550th Strategic Missile Squadron

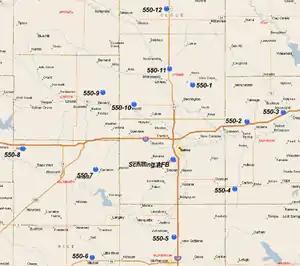
SM-65F Atlas missile sites

During the Cuban Missile Crisis, on 20 October 1962, SAC directed that the squadron's missiles that were not on alert for modifications be placed on alert status "as covertly as possible." Training was suspended and missiles being used for operational training were to be placed on alert as soon as liquid oxygen became available. From 3 November the number of alert missiles was reduced until on 29 November the number was the same as before the crisis. As tensions eased, on 15 November normal training resumed.